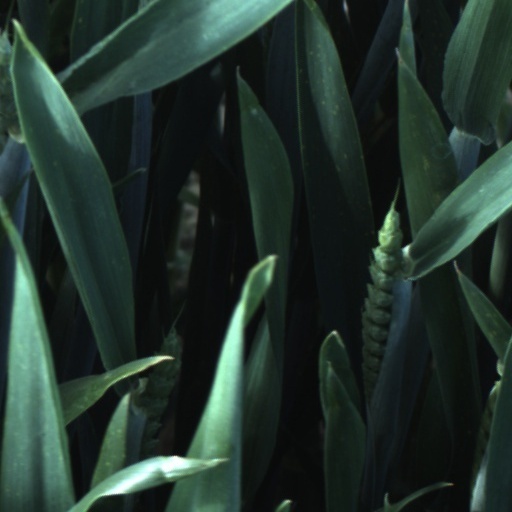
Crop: wheat